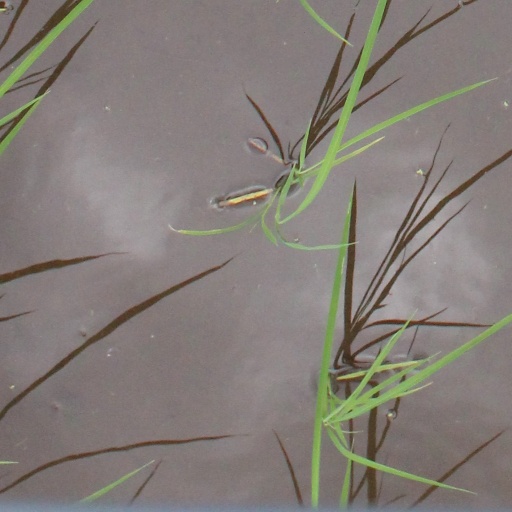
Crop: rice